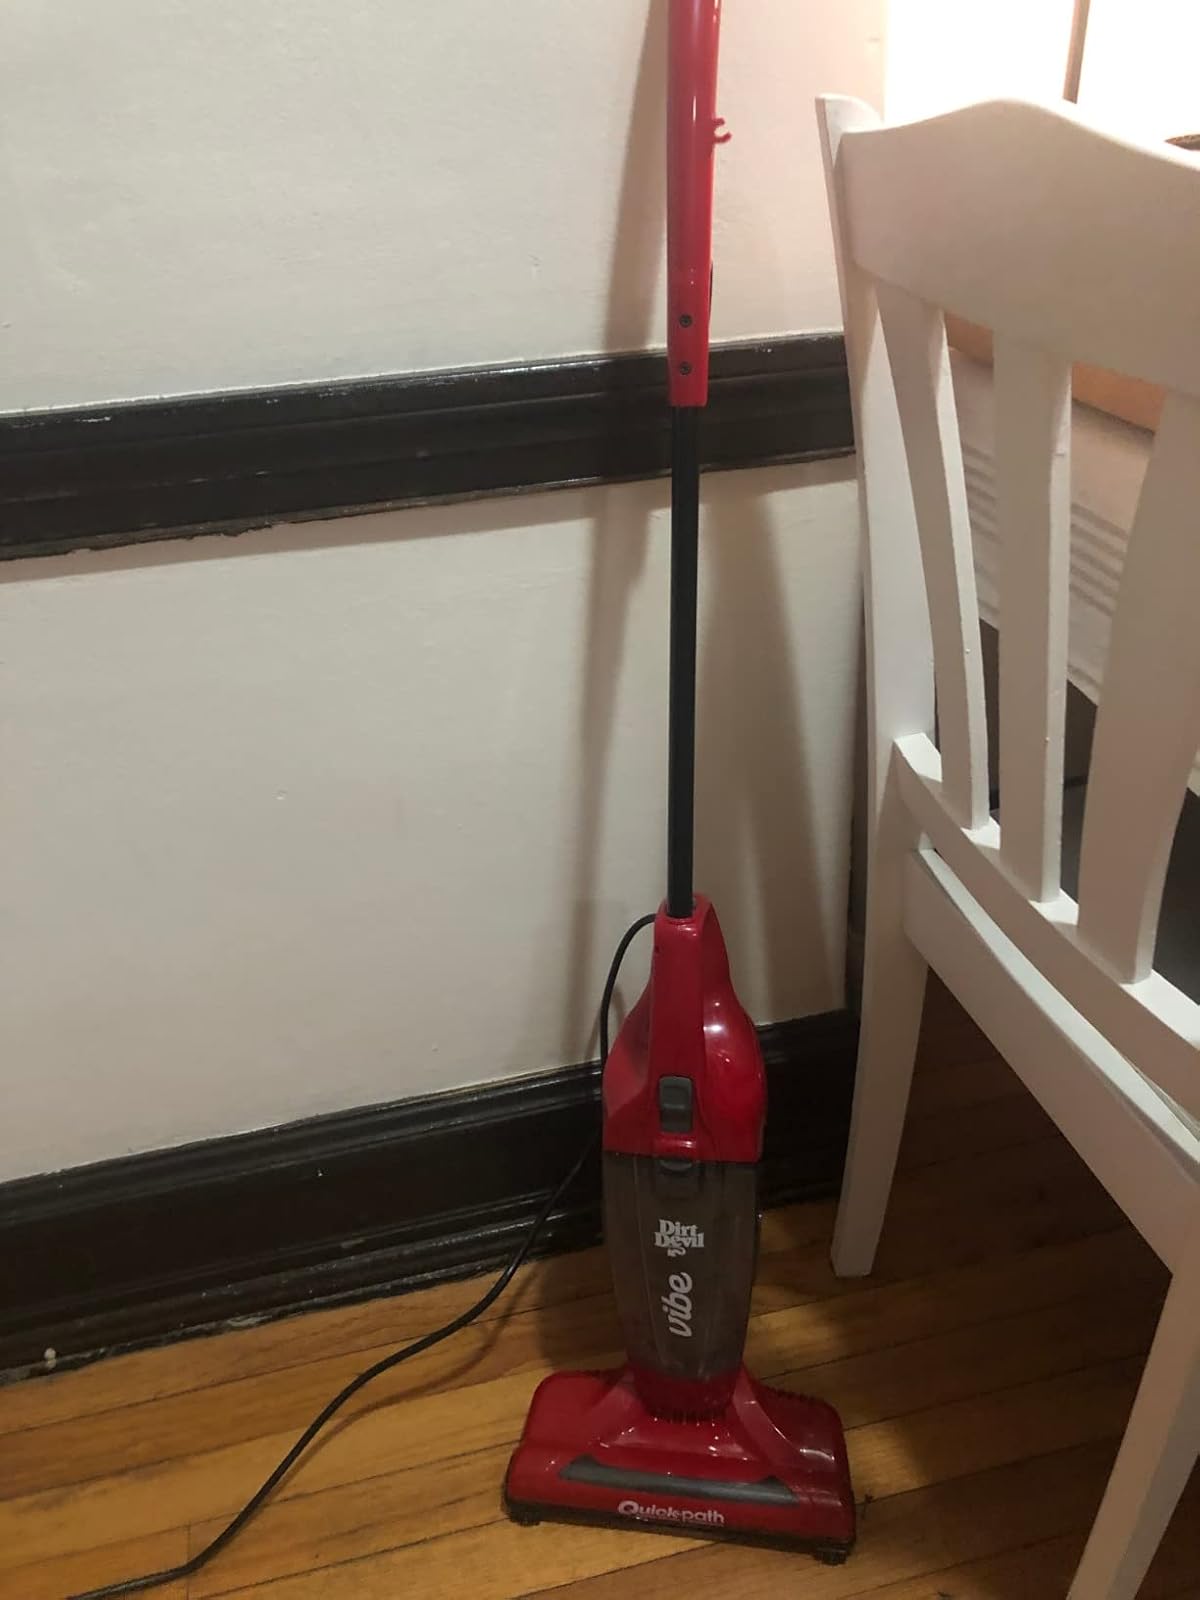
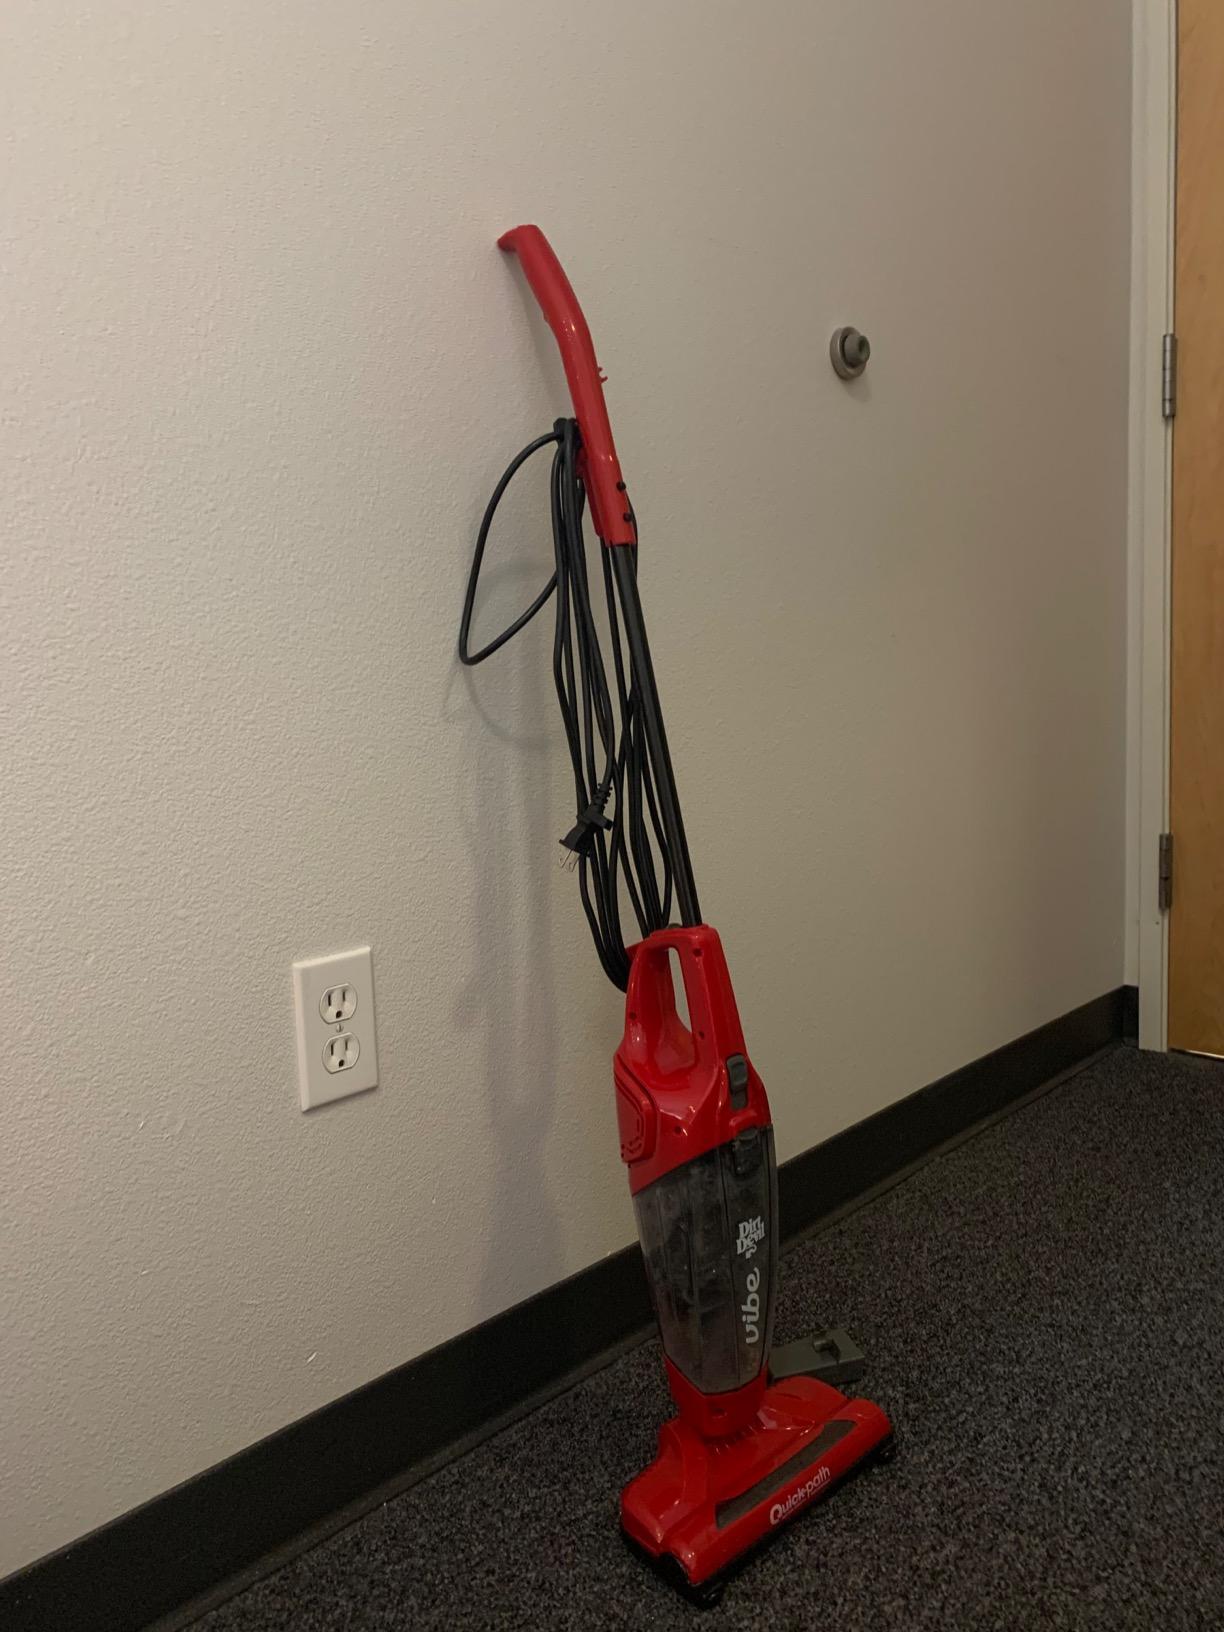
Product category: items_vacuum
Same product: yes